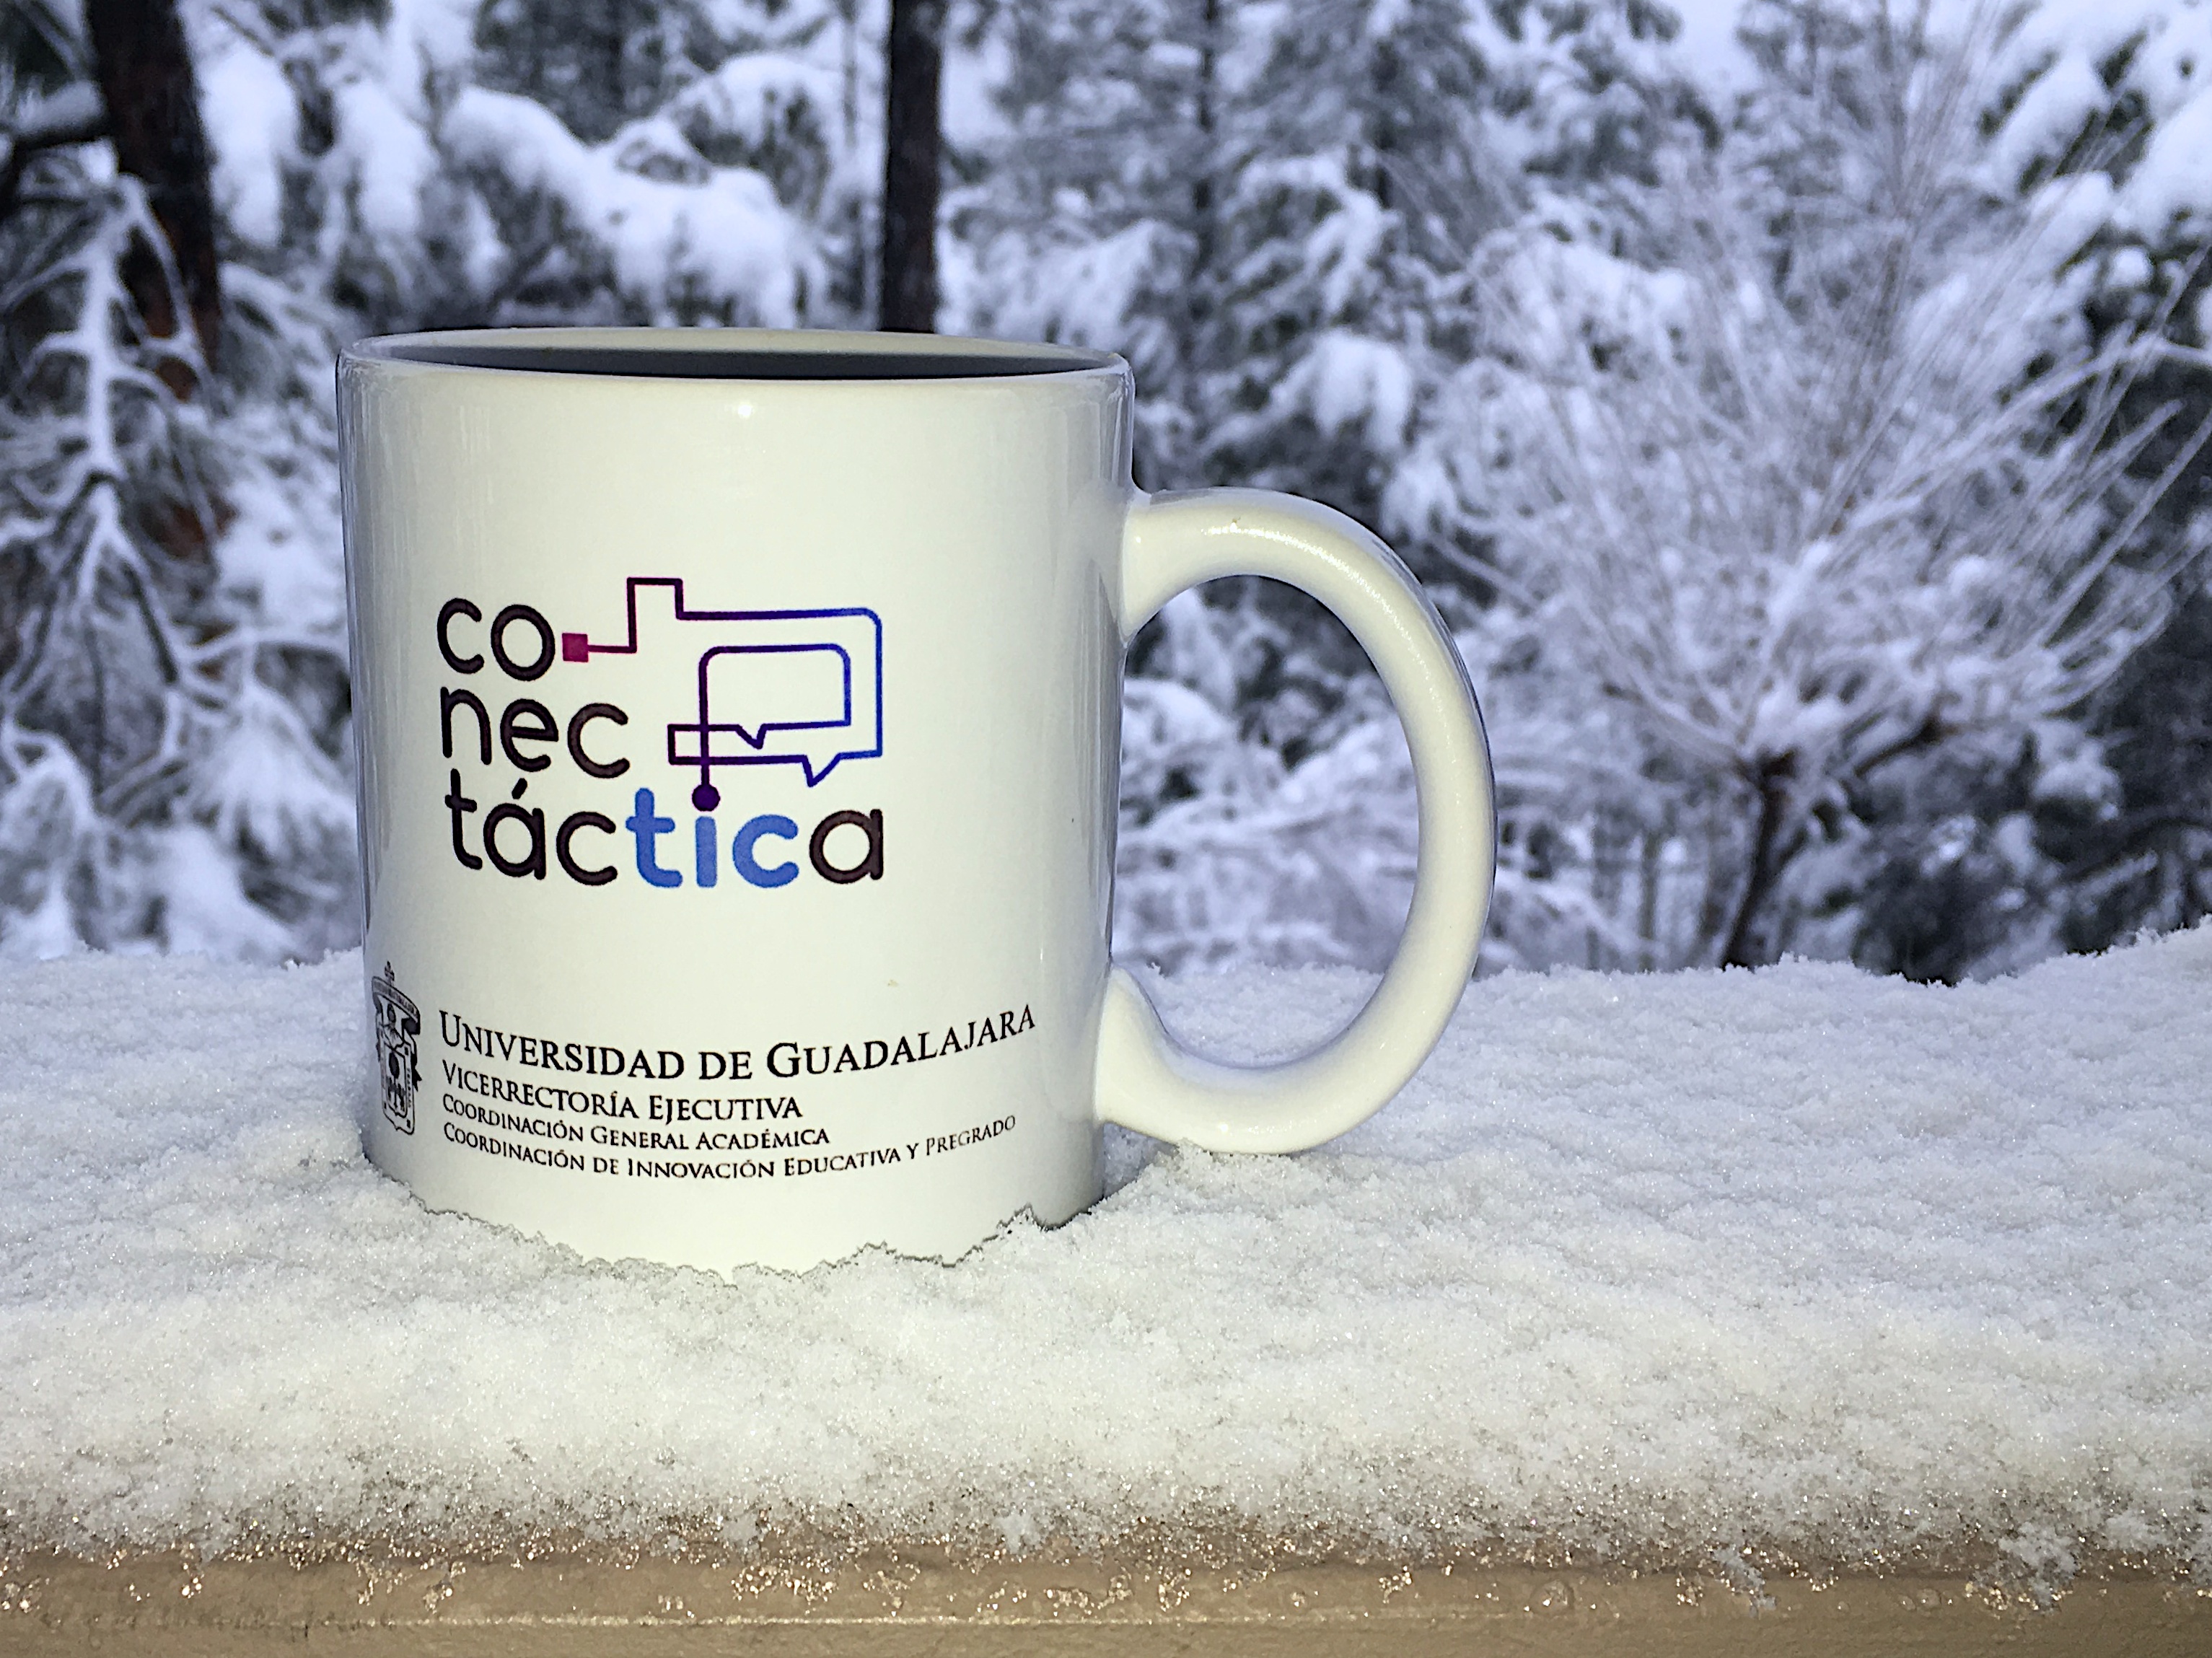
snow, winter, coffee, weather, drink, season, freezing